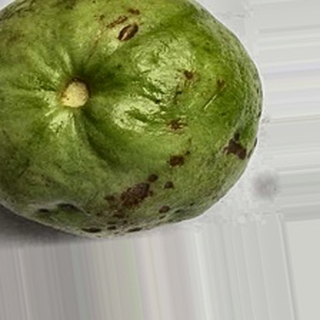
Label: guava_anthracnose